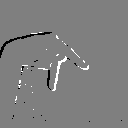
ASL letter: p